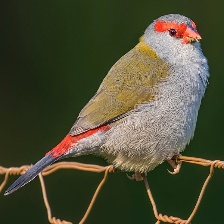
Species: RED BROWED FINCH
Scientific name: NEOCHMIA TEMPORALIS
ImageNet parent category: house_finch